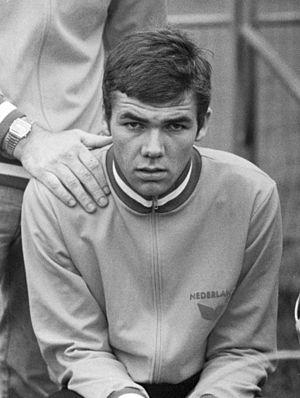
Jos Lammertink, né le 28 mars 1958 à Wierden, est un coureur cycliste néerlandais. Professionnel de 1980 à 1989, il a notamment été champion des Pays-Bas sur route en 1986 et a remporté deux étapes du Tour d'Espagne.